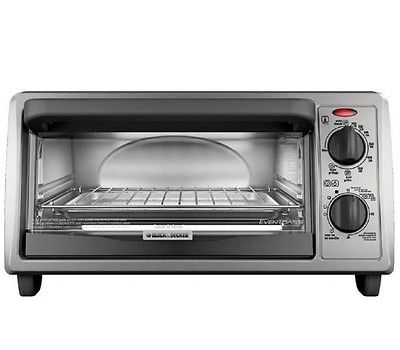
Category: toaster